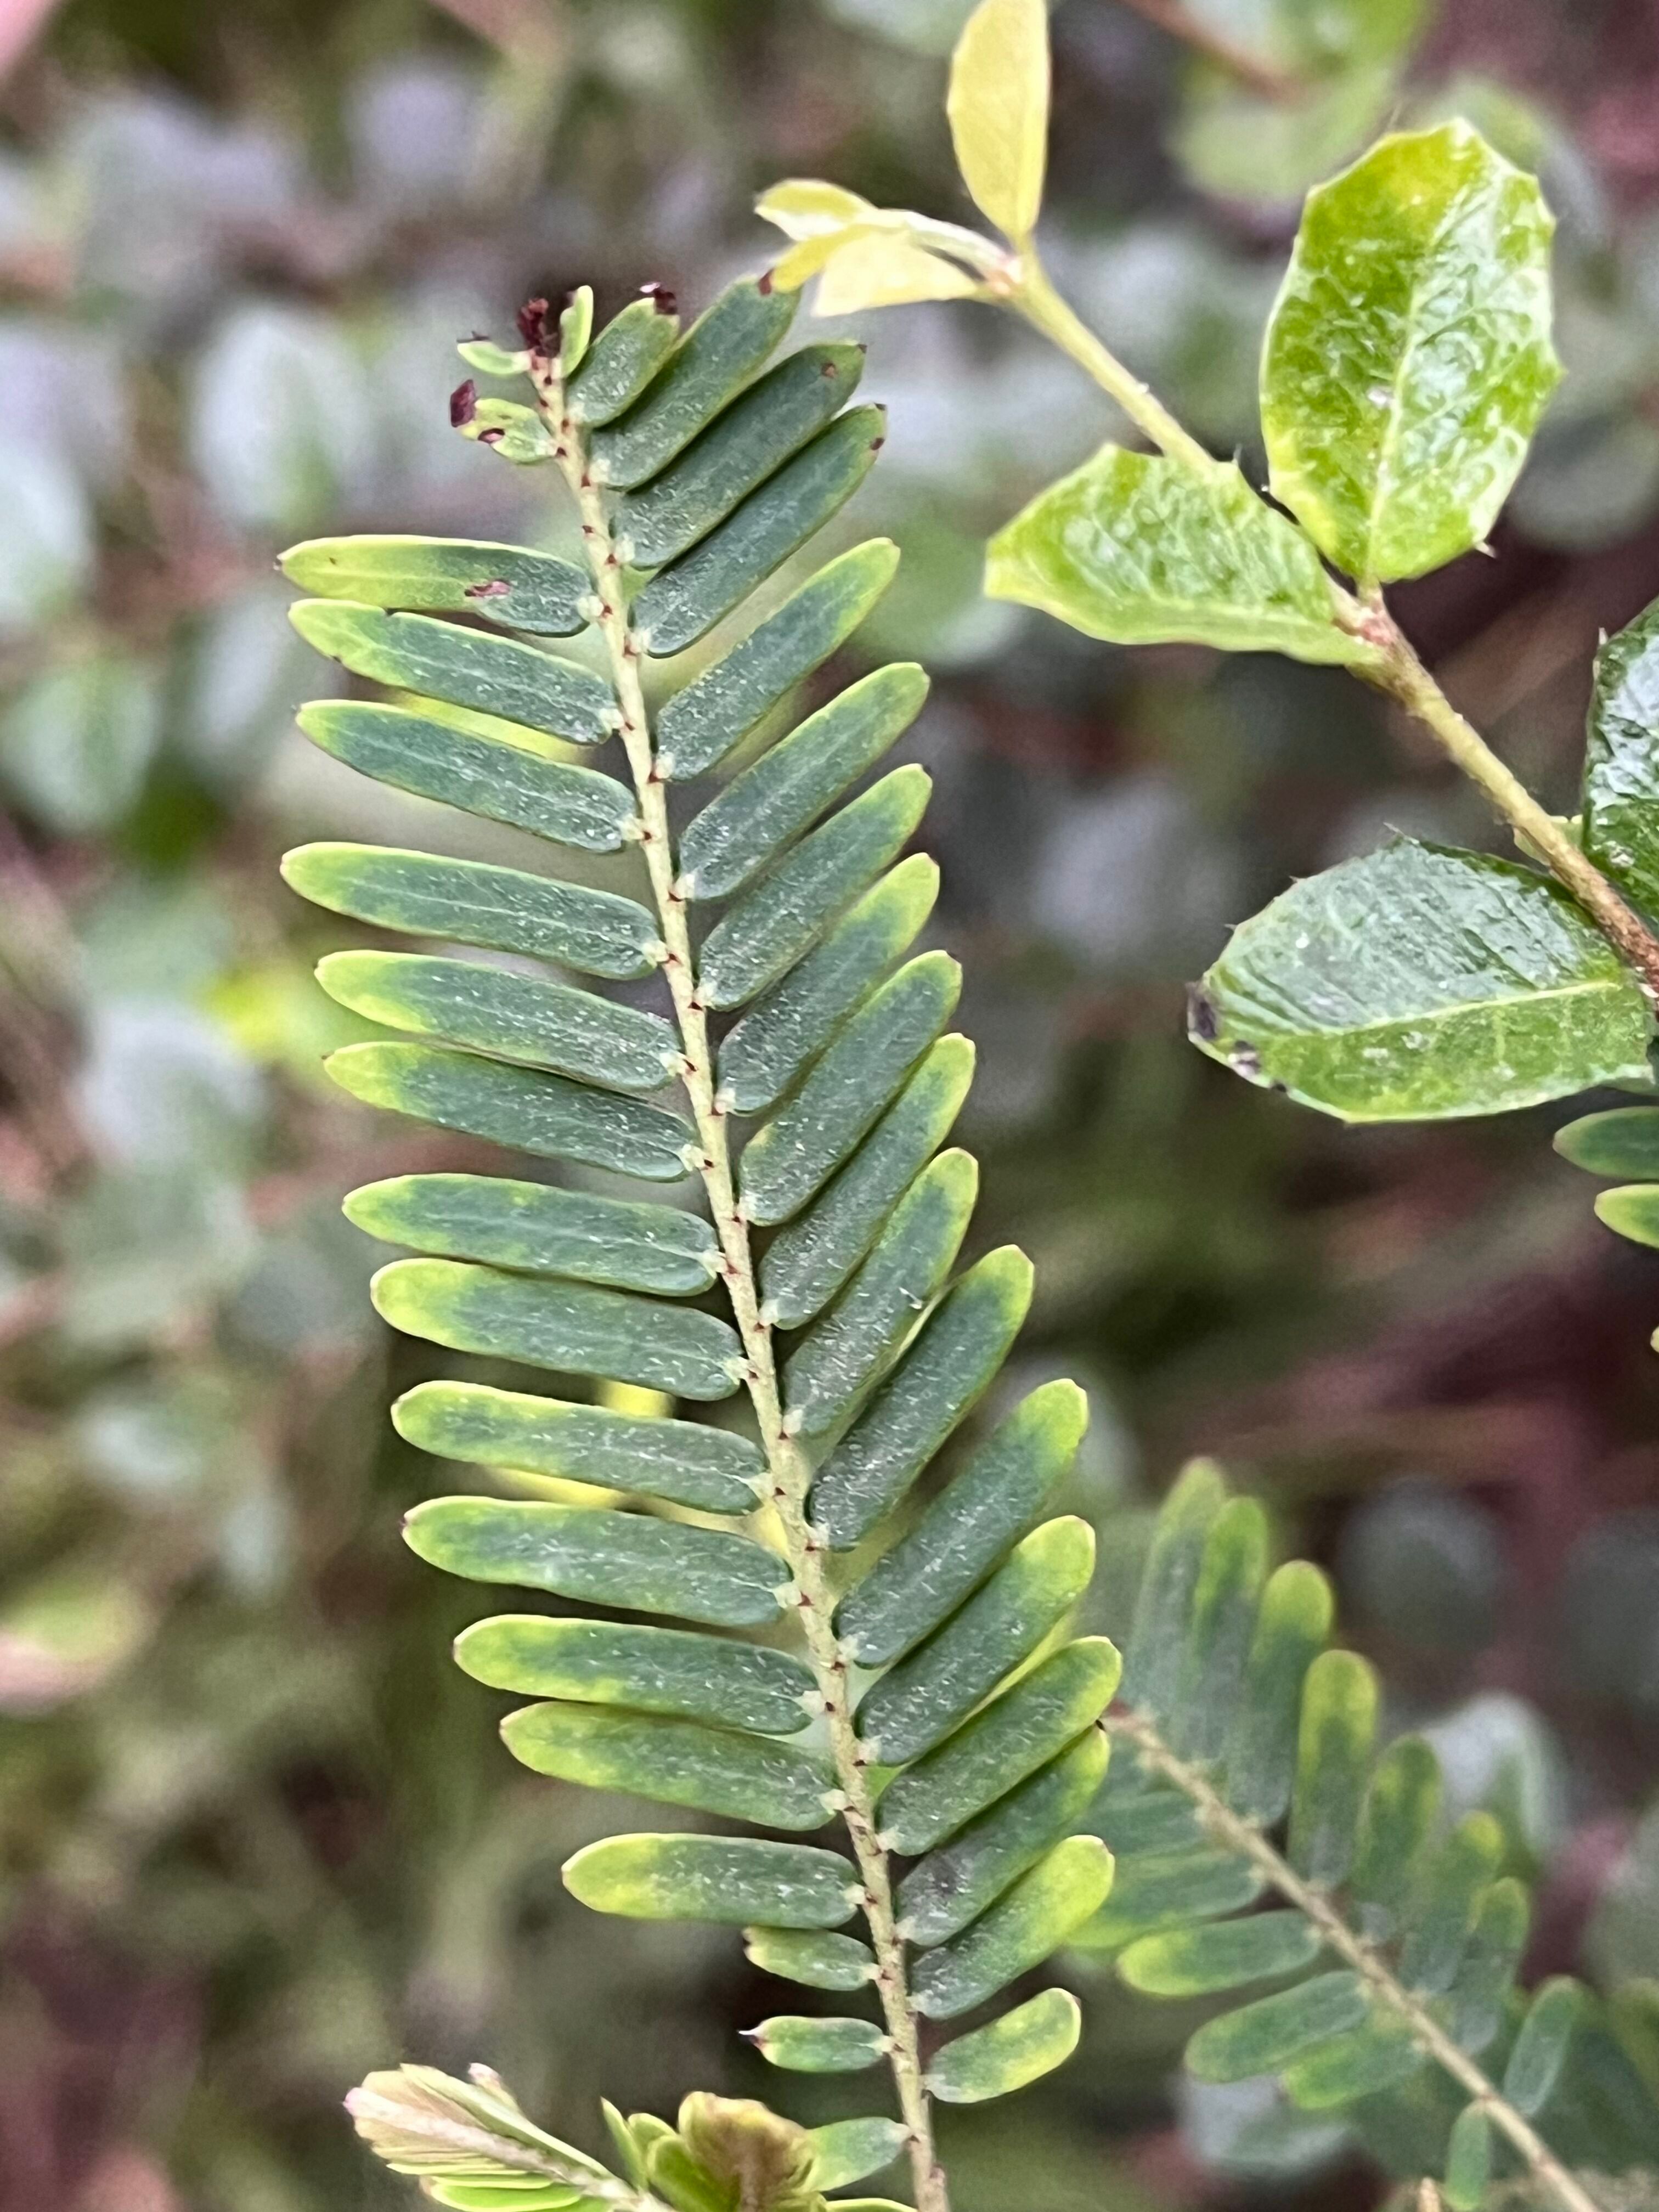
Plant species: phyllanthus-emblica